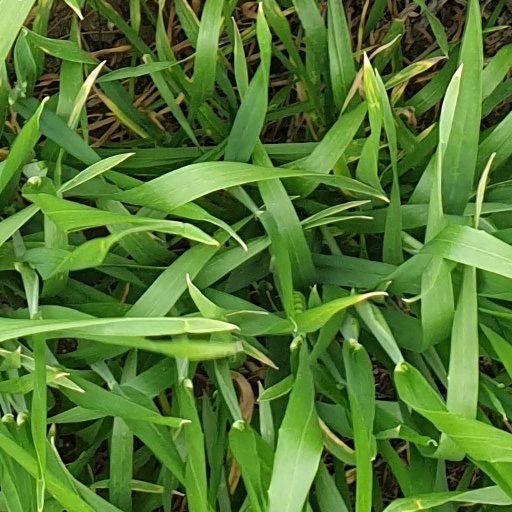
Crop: wheat